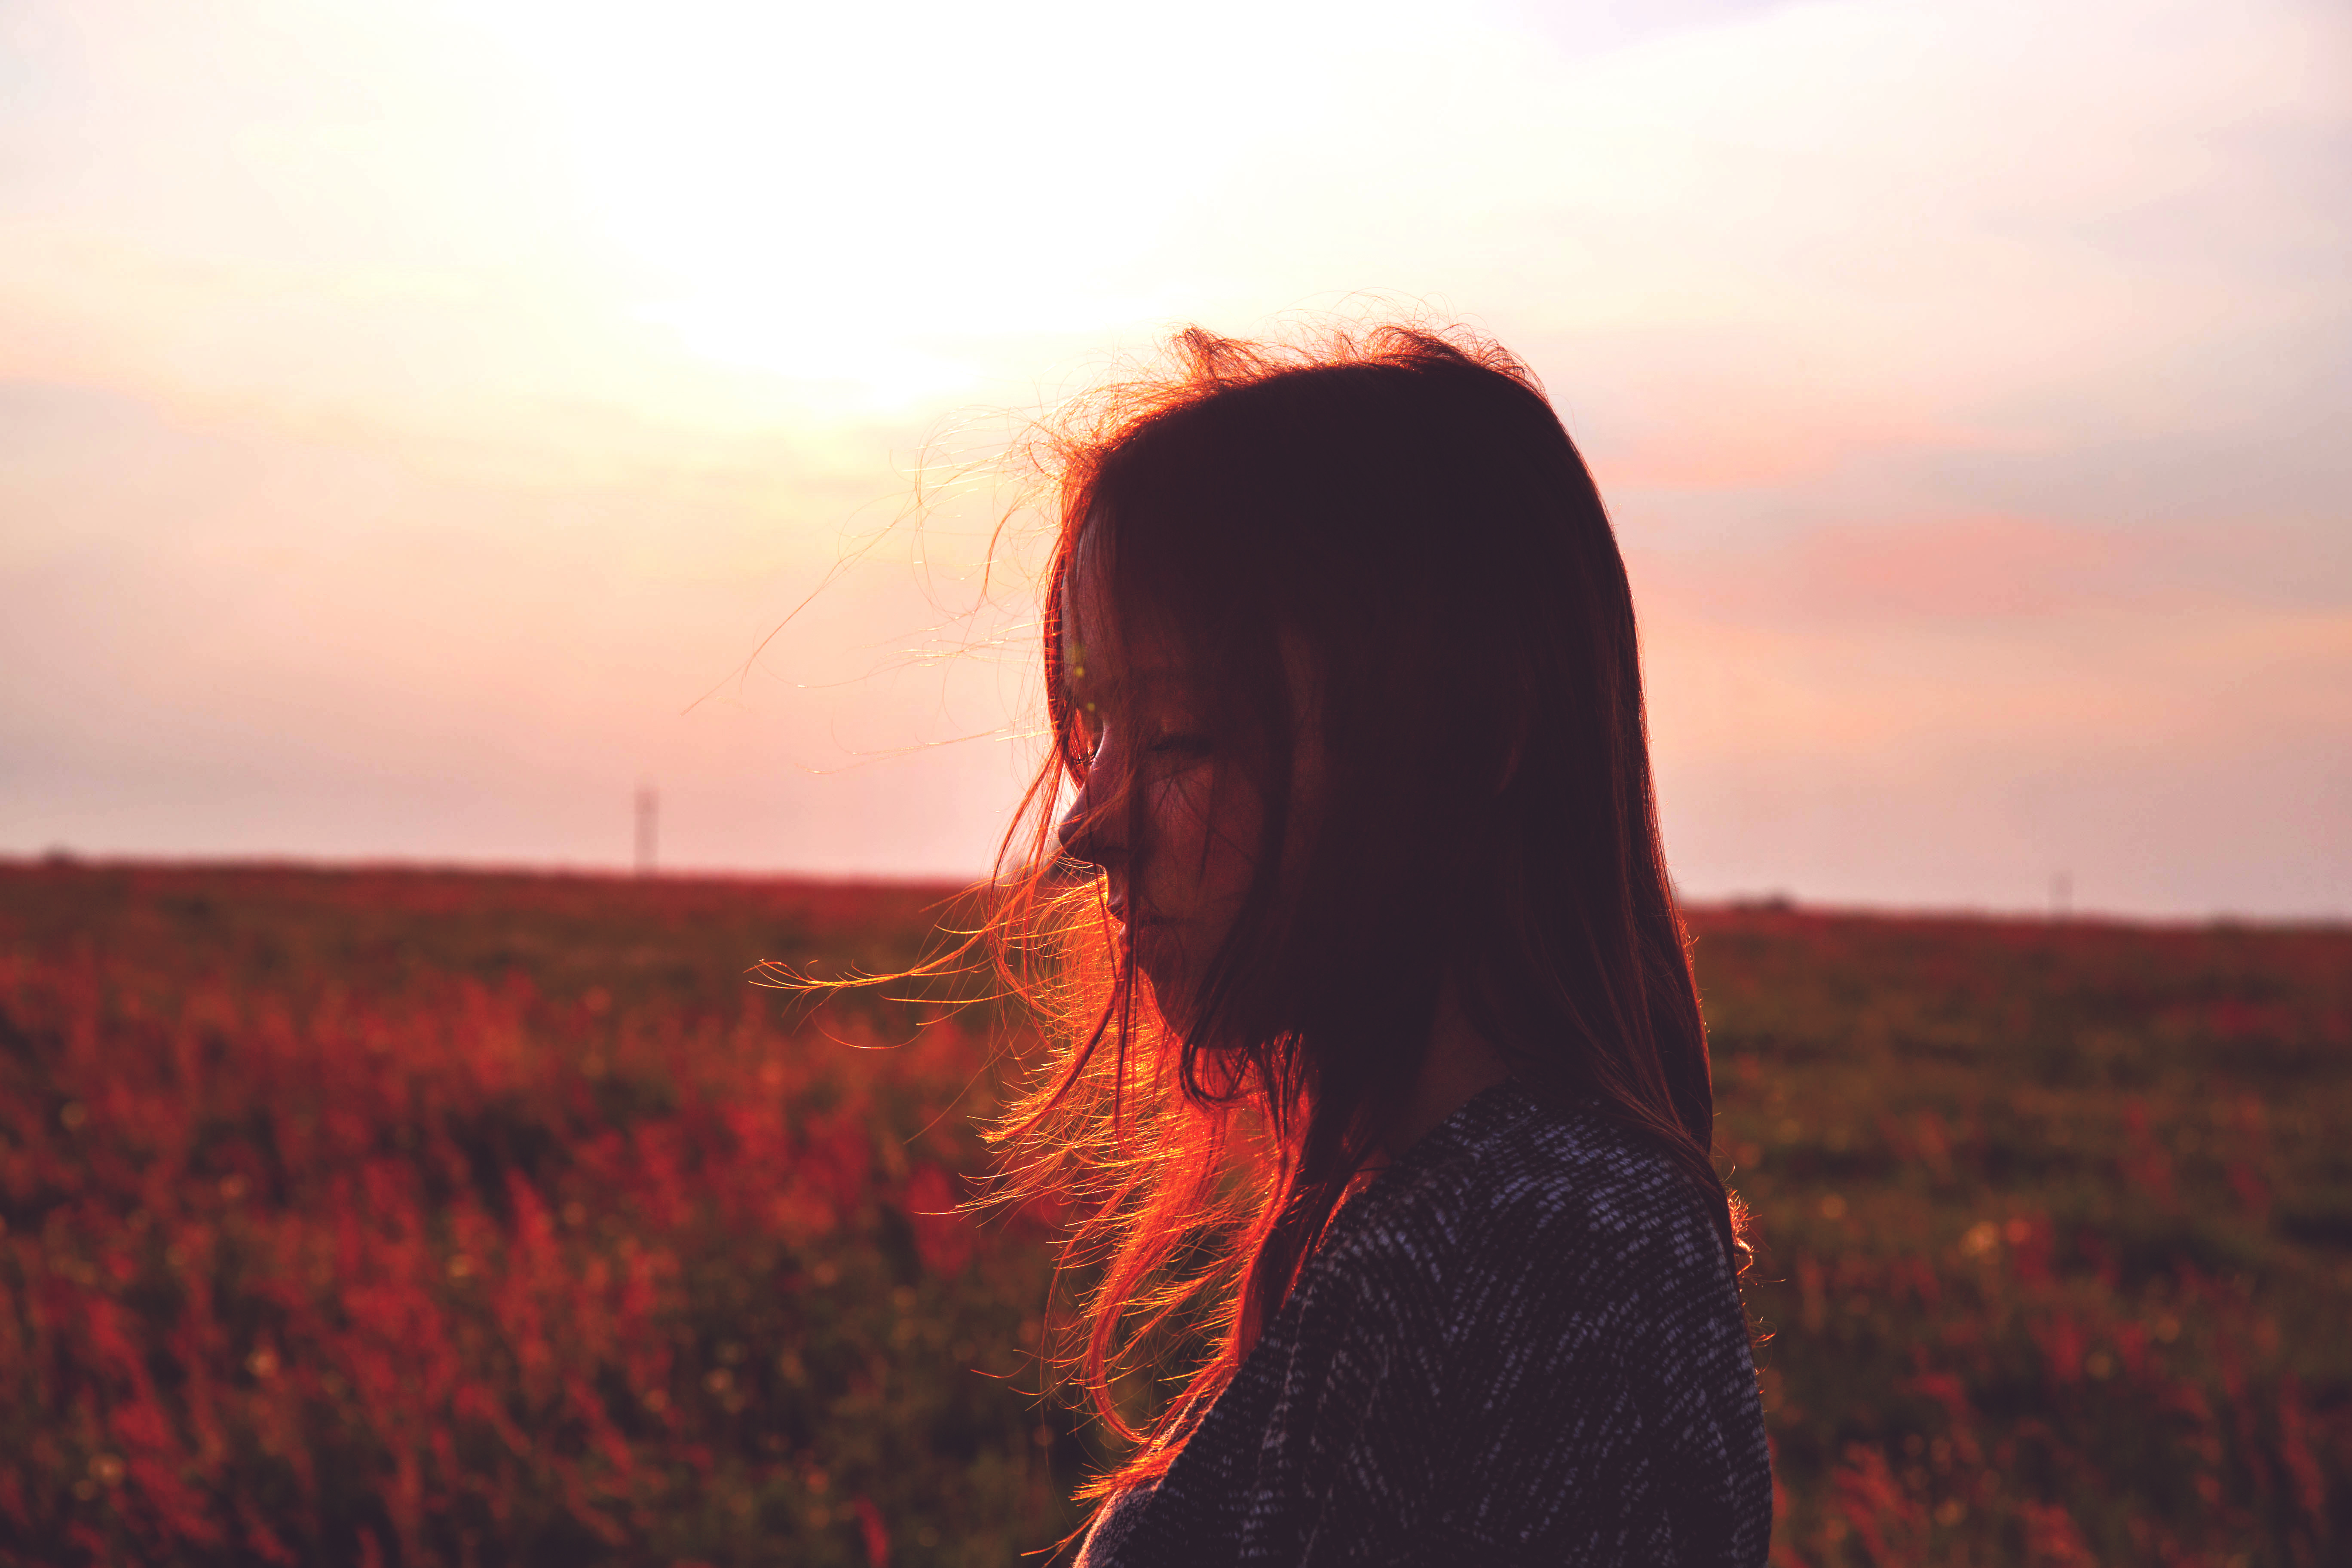
silhouette, girl, sun, woman, sunrise, sunset, sunlight, morning, dusk, female, love, evening, model, red, color, macro, romance, lady, outdoors, beauty, emotion